Inget stoppar oss nu

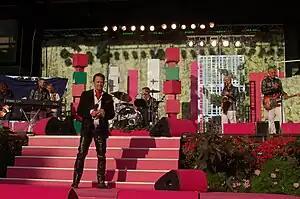
Black Jack scored an early 1990s hit with the song.

"Inget stoppar oss nu", also known as "Inget kan stoppa oss nu" or "I natt, i natt", is a song written by Lasse Holm and Ingela "Pling" Forsman, and originally intended to be performed by Haakon Pedersen at Melodifestivalen 1987. The song never entered the contest, but instead he recorded it for the album "Nattens drottning" from 1989.